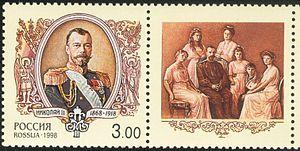
Nicolas II, né Nikolaï Aleksandrovitch Romanov le 6 mai 1868 au palais de Tsarskoïe Selo et exécuté sommairement avec toute sa famille le 17 juillet 1918 à Iekaterinbourg, est connu comme le dernier empereur de Russie, également roi de Pologne et grand-duc de Finlande, de la dynastie des Romanov.